Public housing in Hong Kong

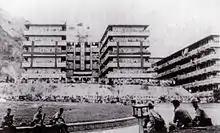
Mei Ho House of Shek Kip Mei Estate during the 1956 riots

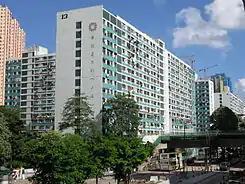
Lower Ngau Tau Kok (II) Estate, a rental public housing estate built in 1969

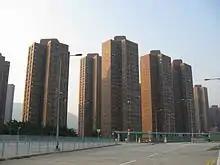
Siu Hong Court, an early Home Ownership Scheme housing estate built in 1982

In the 1920s and 1930s, many Mainland Chinese flooded into Hong Kong, resulting in a serious shortage of housing. Thus, in the Housing Committee Report of 1935, the colonial government proposed to build some low-cost housing for the public to solve this problem. However, as Hong Kong was facing an economic downturn at that time, the proposals were not implemented.